History of Bath City F.C.

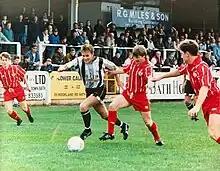
Bath versus Kettering Town in the Conference 1992

Two years after Hewison's departure in the spring of 1961, former Manchester City player Malcolm Allison was appointed manager after Arthur Cole's dismissal in 1963. Though Allison won no silverware with the club, in the 1963–64 season, with Tony Book as club captain, Bath finished in third place, and reached the third round of the FA Cup. He left the club in 1964 and then went on to manage league sides, including, Plymouth Argyle and Manchester City.